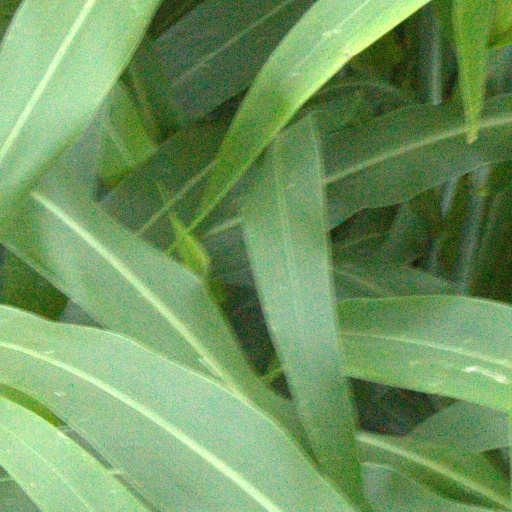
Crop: sorghum